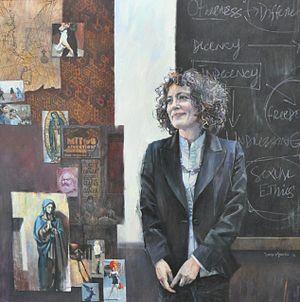
Marcella Althaus-Reid, née en 1952 à Rosario et morte le 20 février 2009 à Édimbourg, est un professeur de théologie qui enseignait à l'université d'Édimbourg. Elle était l'unique professeur de théologie de l'université.